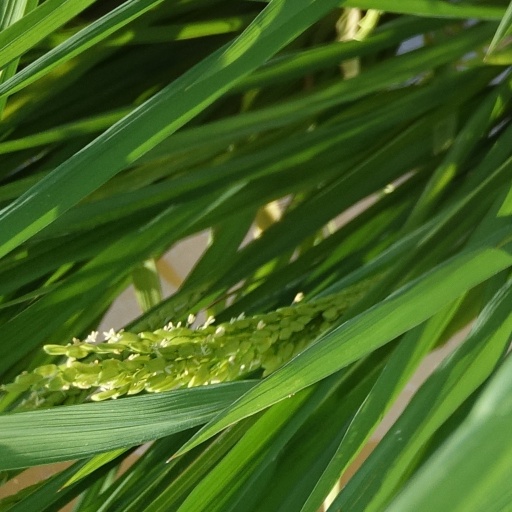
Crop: rice